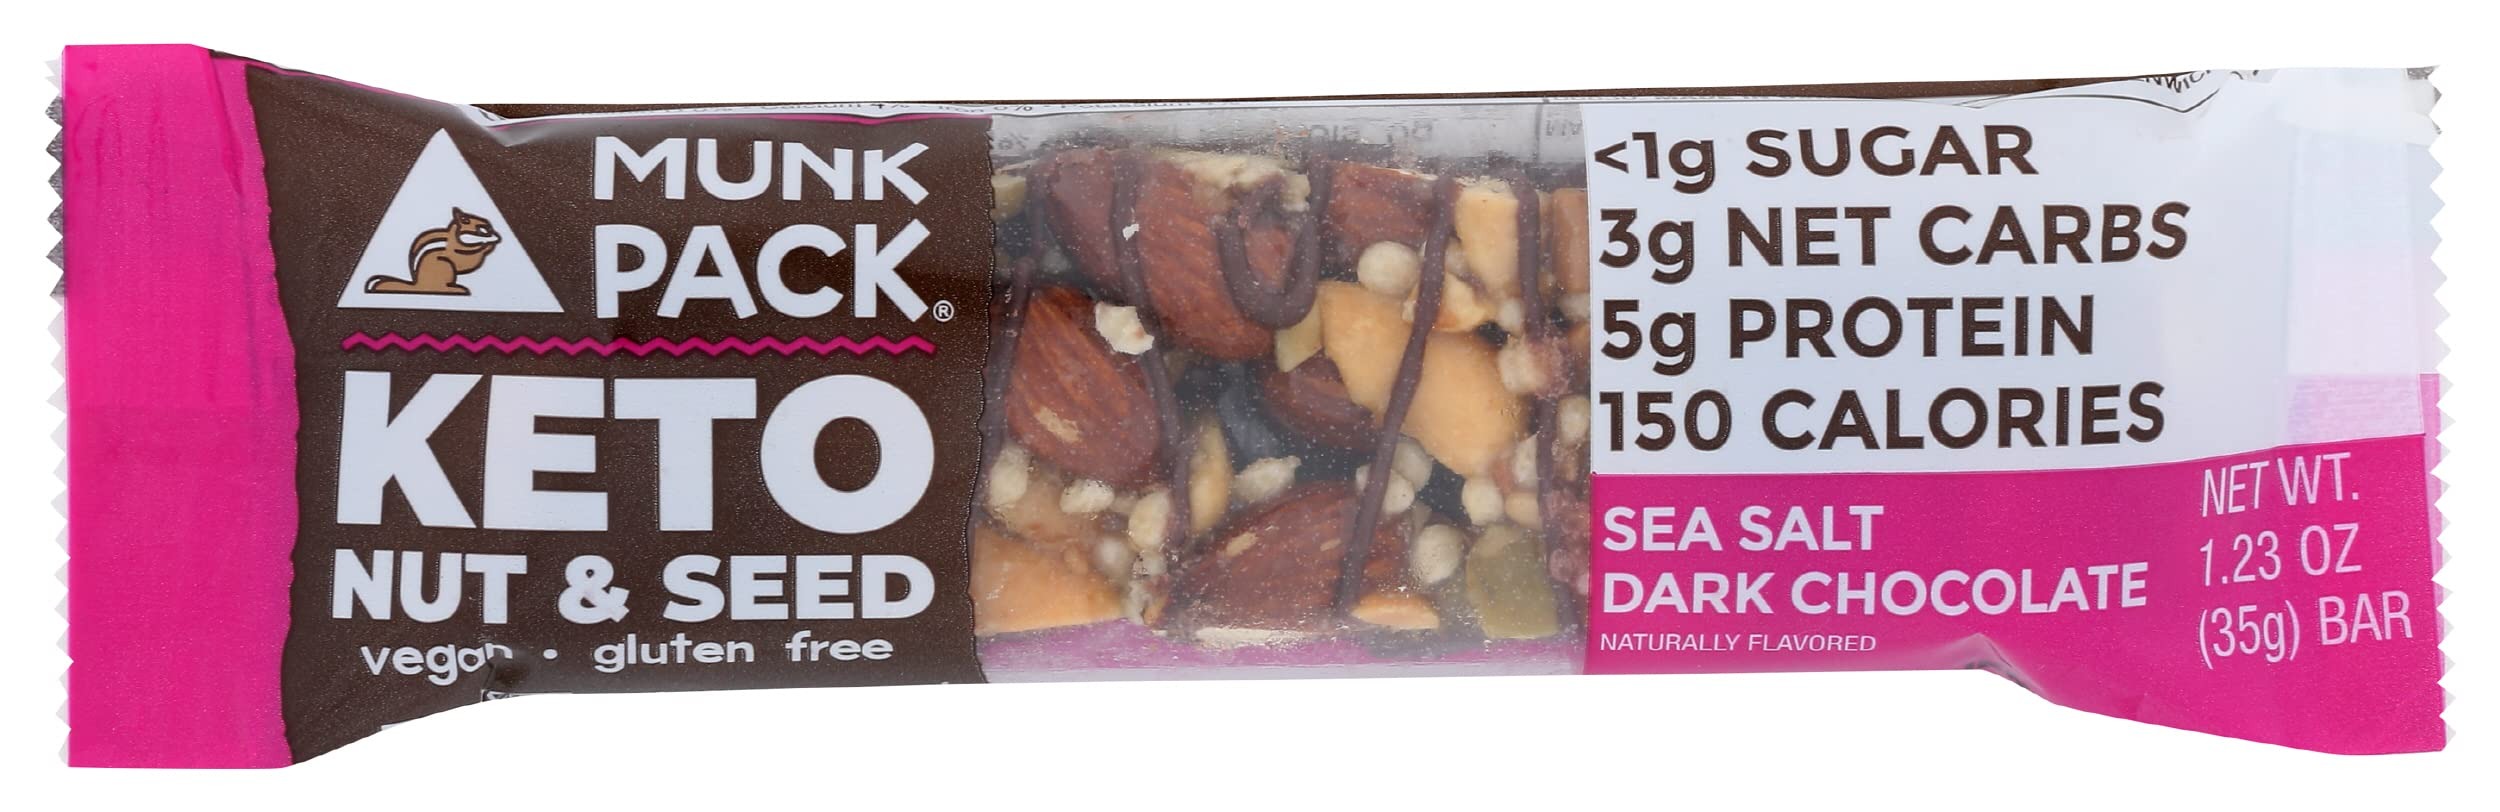
Item Name: Munk Pack Keto Sea Salt Dark Chocolate Bar, Gain Free and Plant Based, 1G Sugar, 3G Net Carbs, 5G Protein, 1.23 Oz (Pack of 12)
Bullet Point: Munk Pack Keto Sea Salt Dark Chocolate Bar, Gain Free and Plant Based, 1G Sugar, 3G Net Carbs, 5G Protein, 1.23 Oz (Pack of 12)
Value: 14.76
Unit: Ounce

Price: 28.685